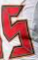
Number: 5